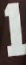
Number: 1